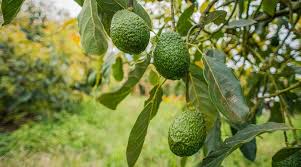
Label: Avocado